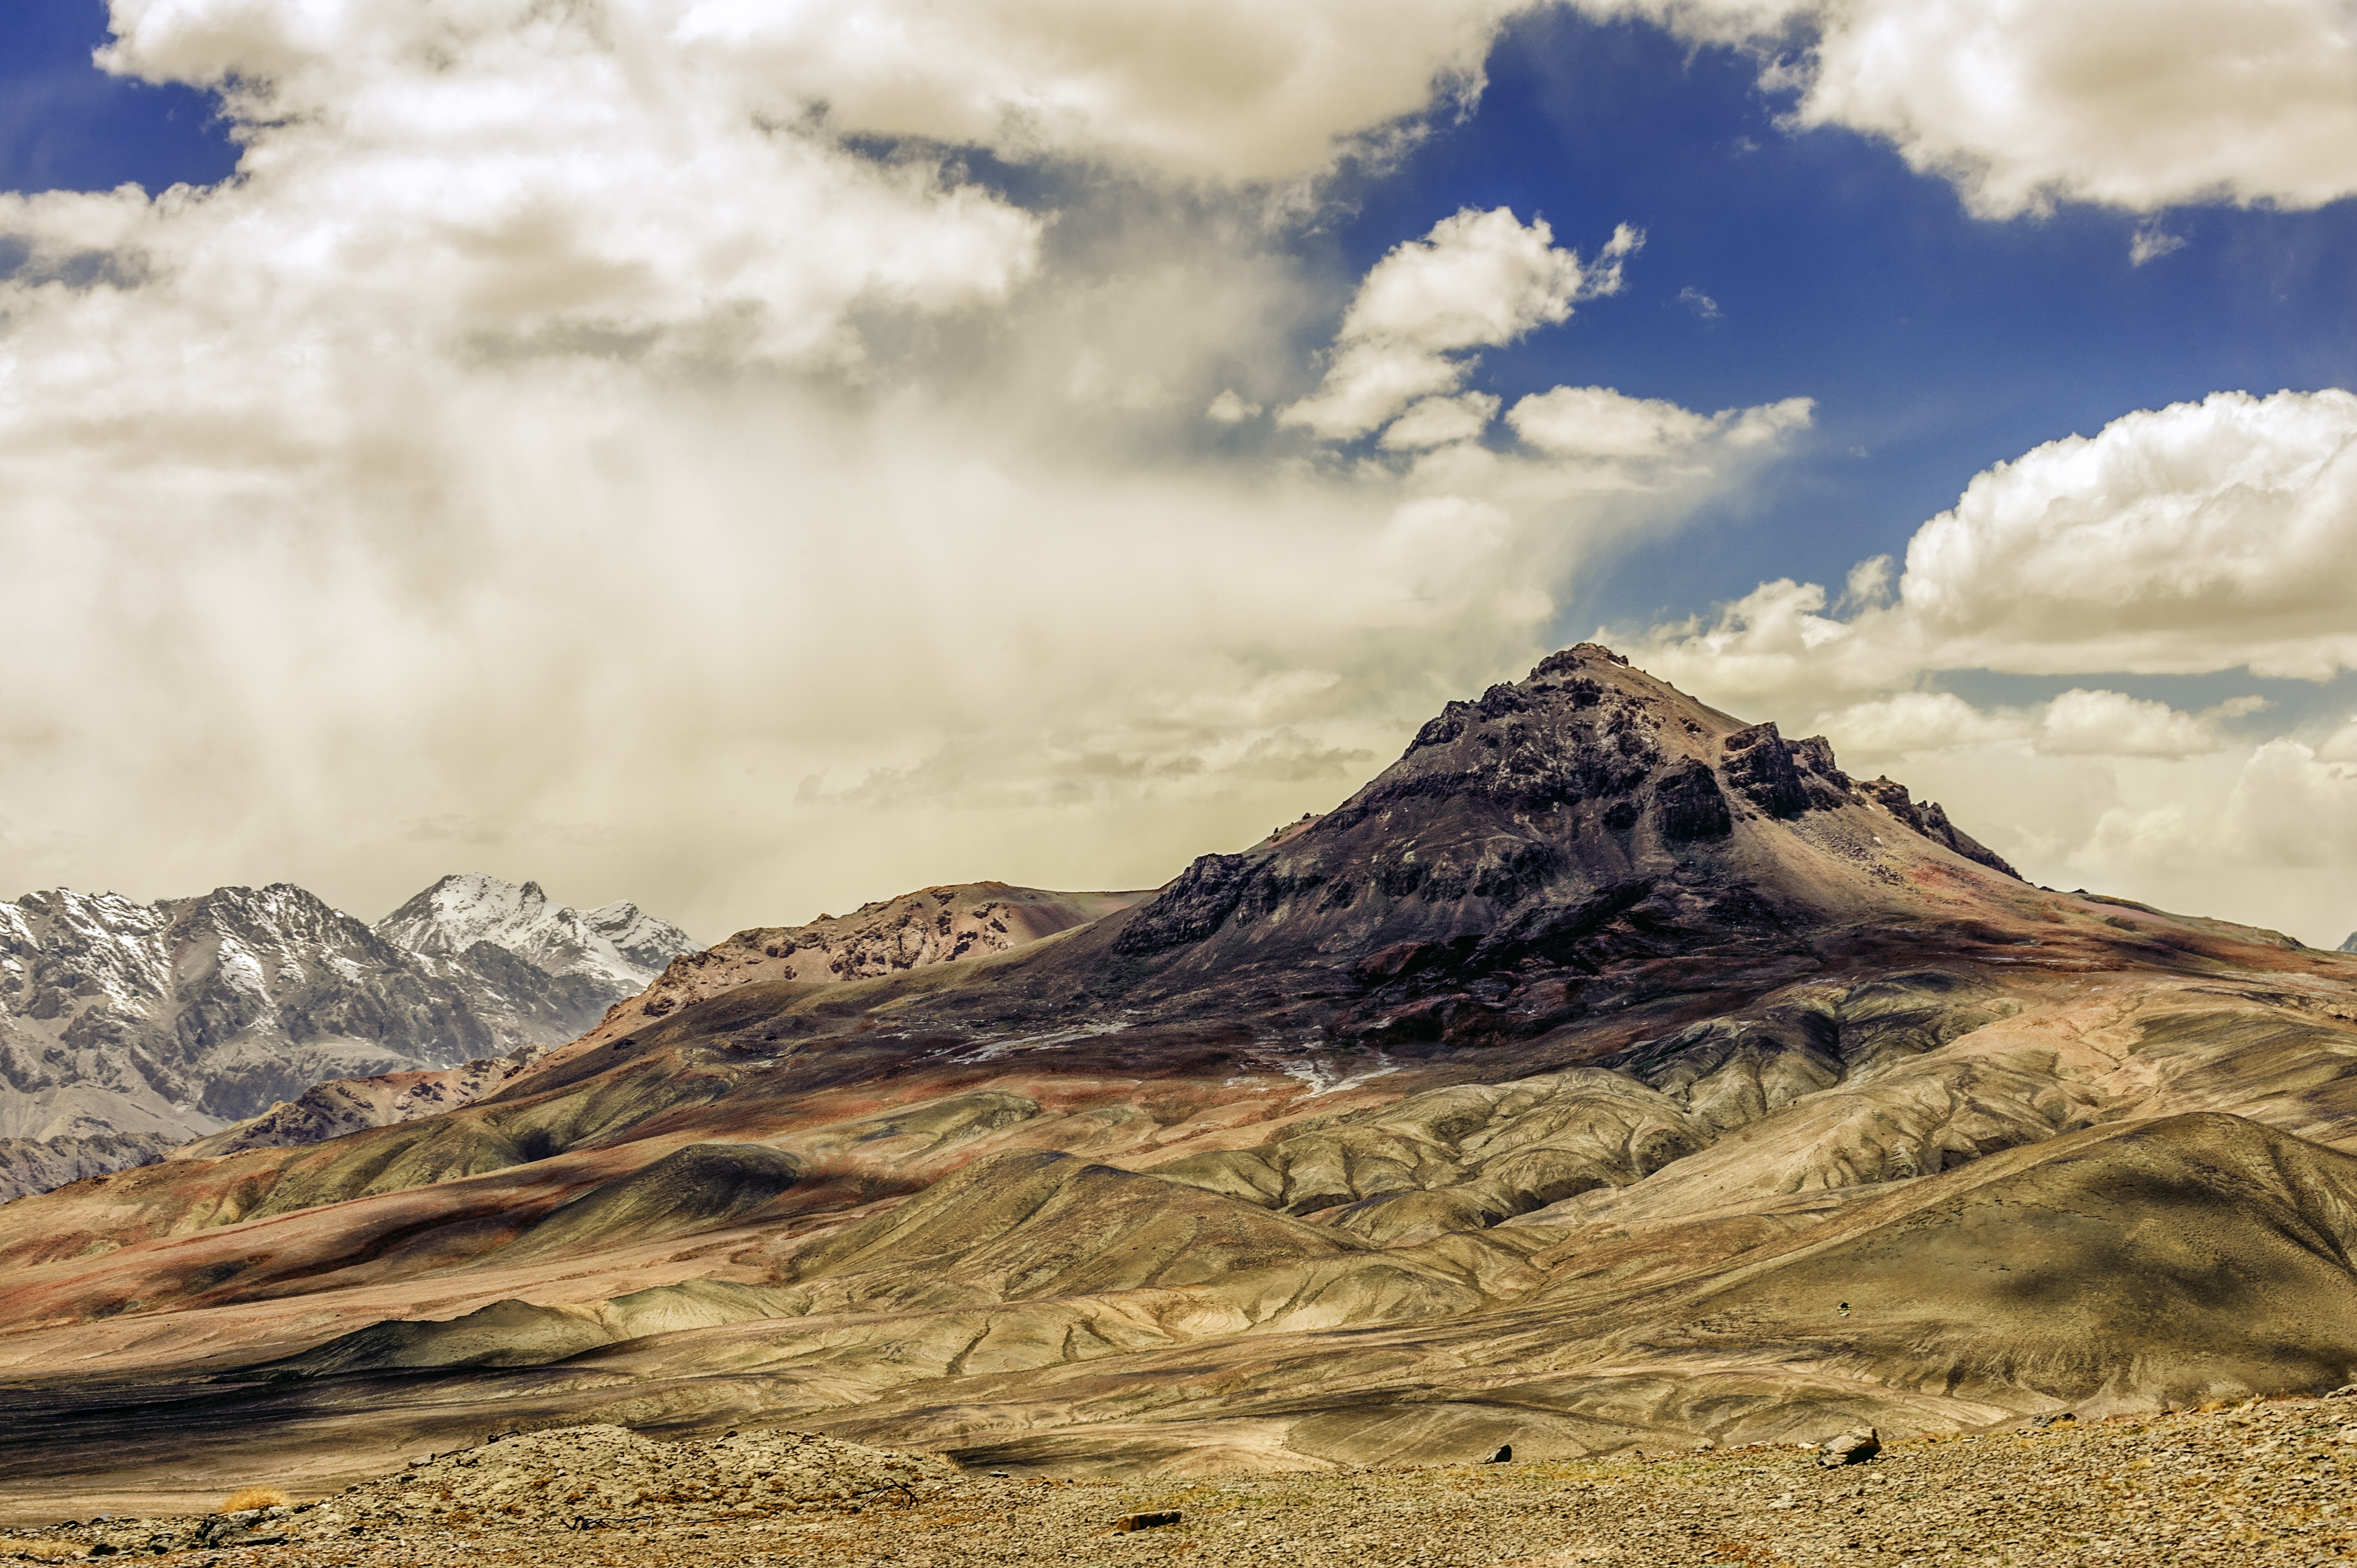
landscape, sea, nature, rock, wilderness, mountain, cloud, sky, hill, mountain range, ridge, plain, geology, badlands, plateau, fell, landform, central asia, geographical feature, atmospheric phenomenon, mountainous landforms, tajikistan, pamir highway